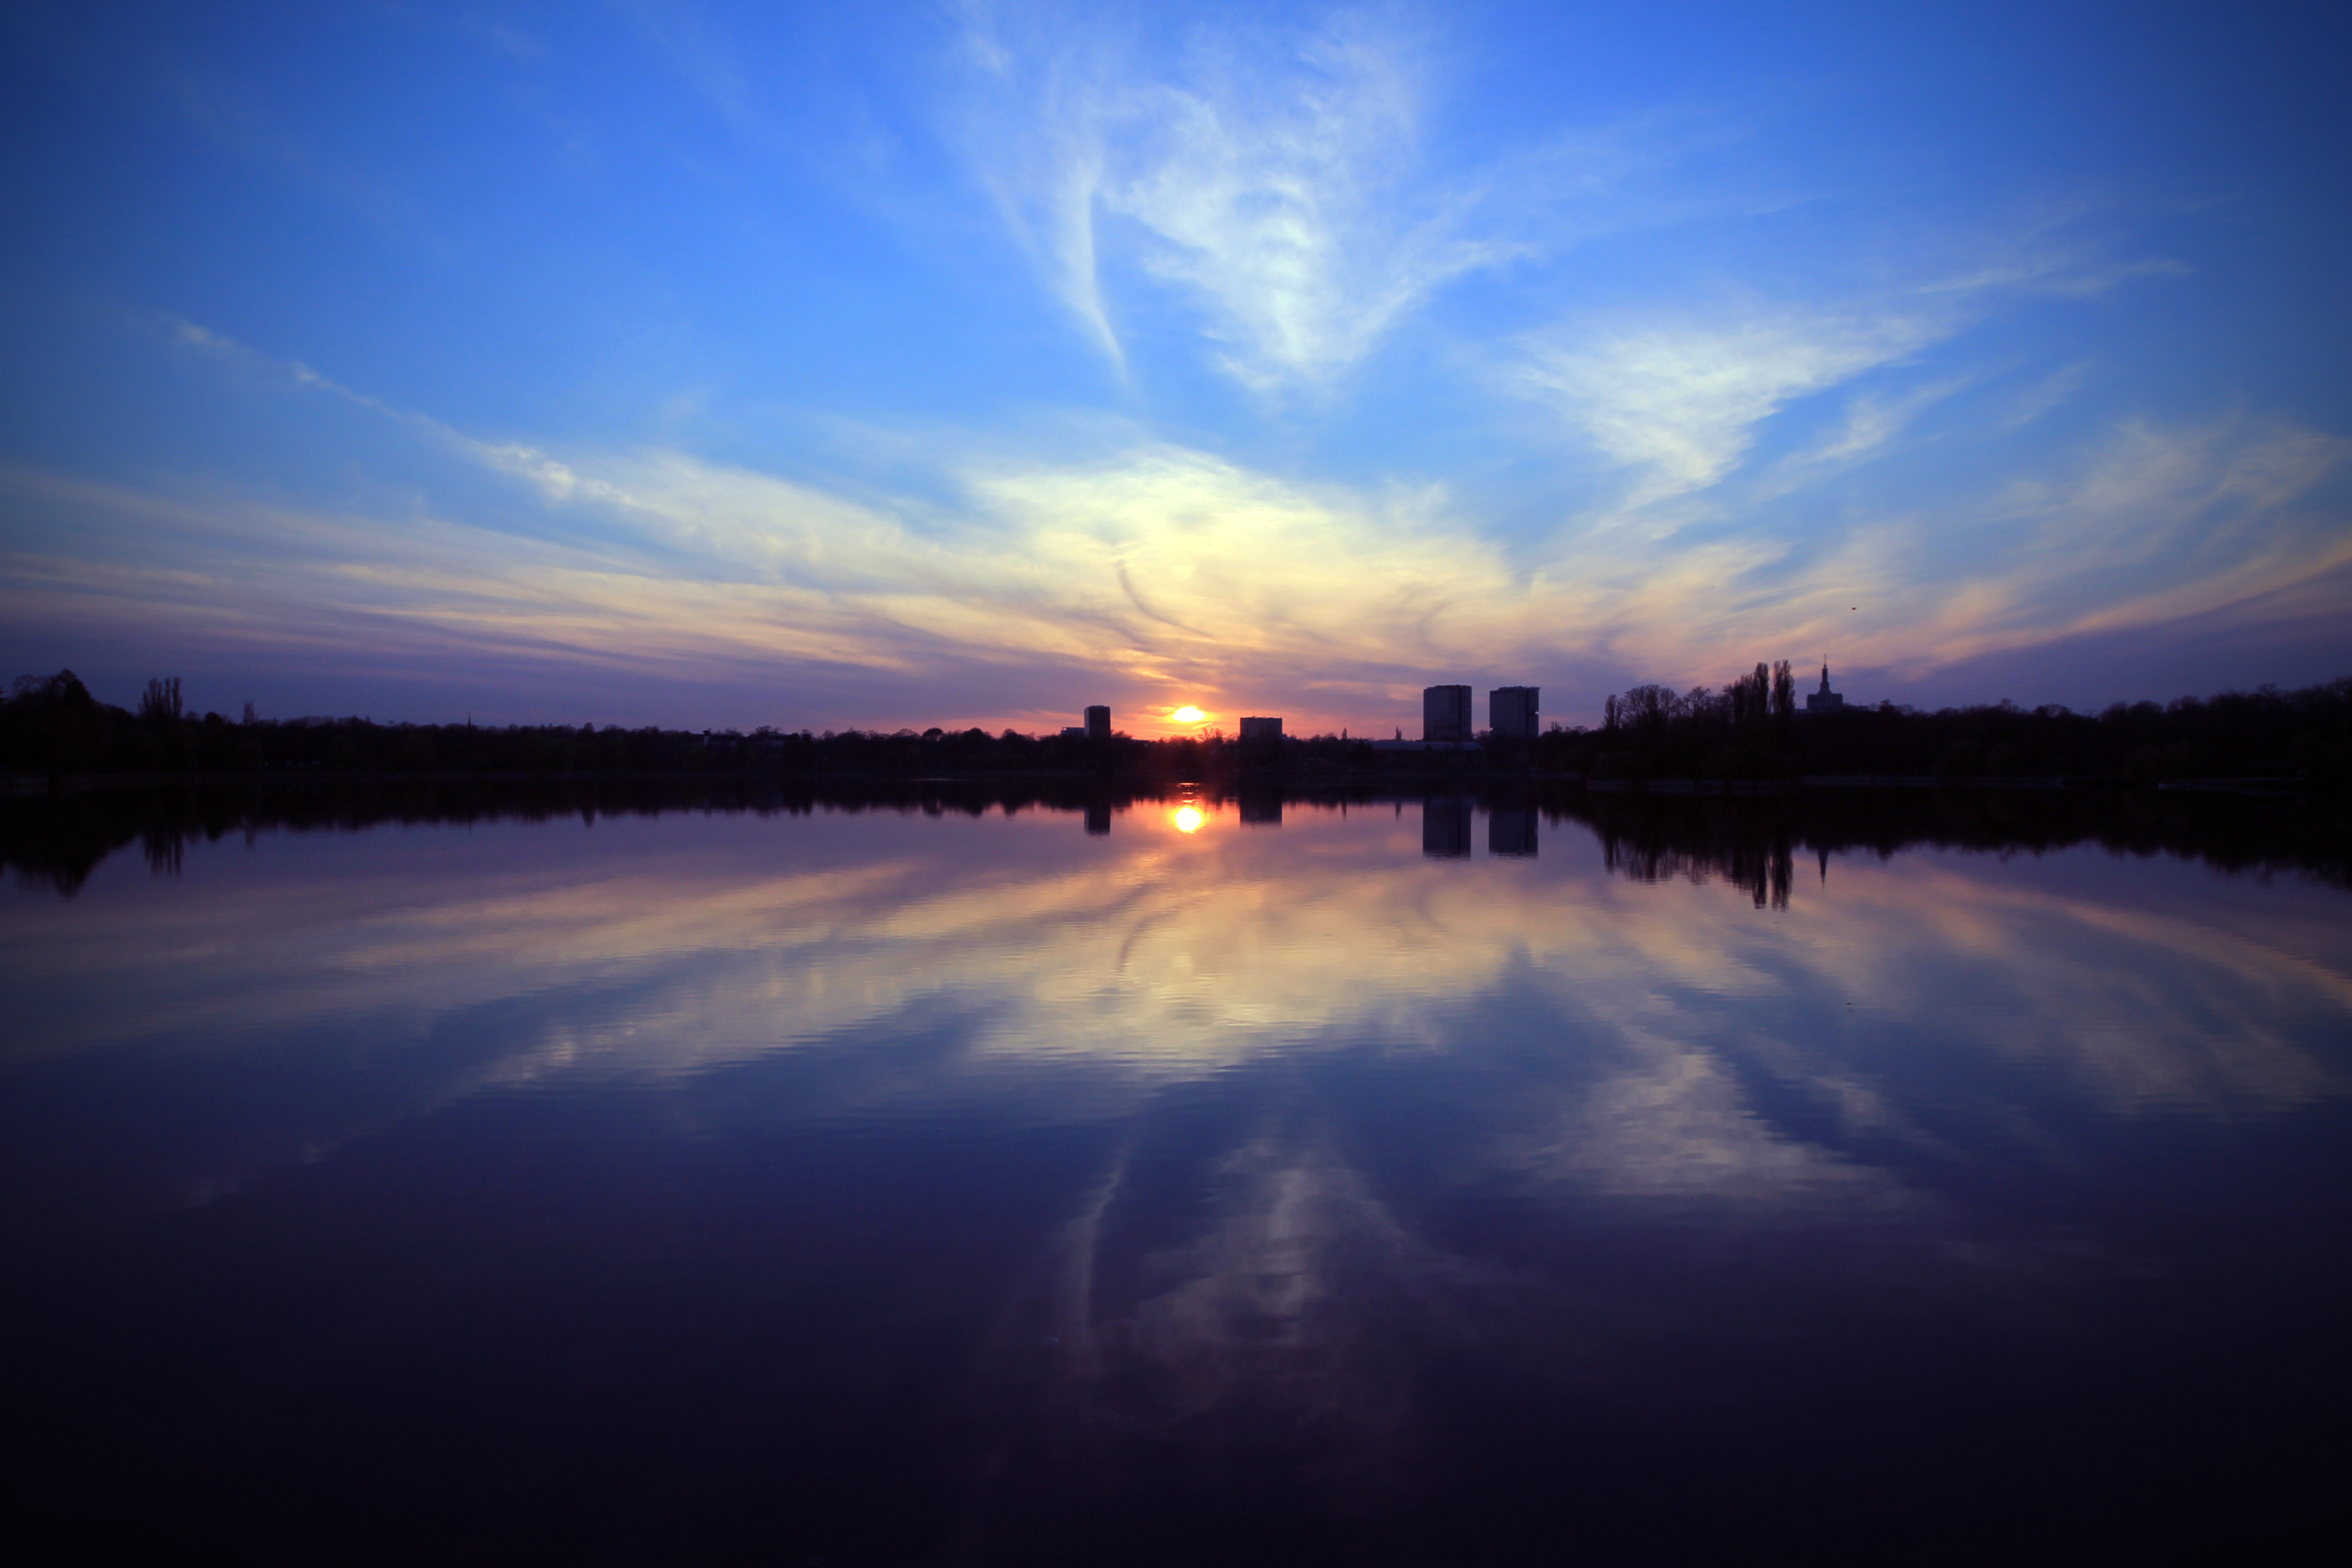
sea, horizon, light, cloud, sky, sun, sunrise, sunset, night, sunlight, morning, lake, dawn, city, atmosphere, river, dusk, evening, twilight, reflection, dust, clouds, afterglow, atmospheric phenomenon